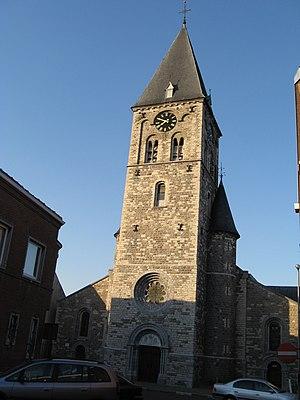
Cette page regroupe l'ensemble des monuments classés de la ville de Landen.